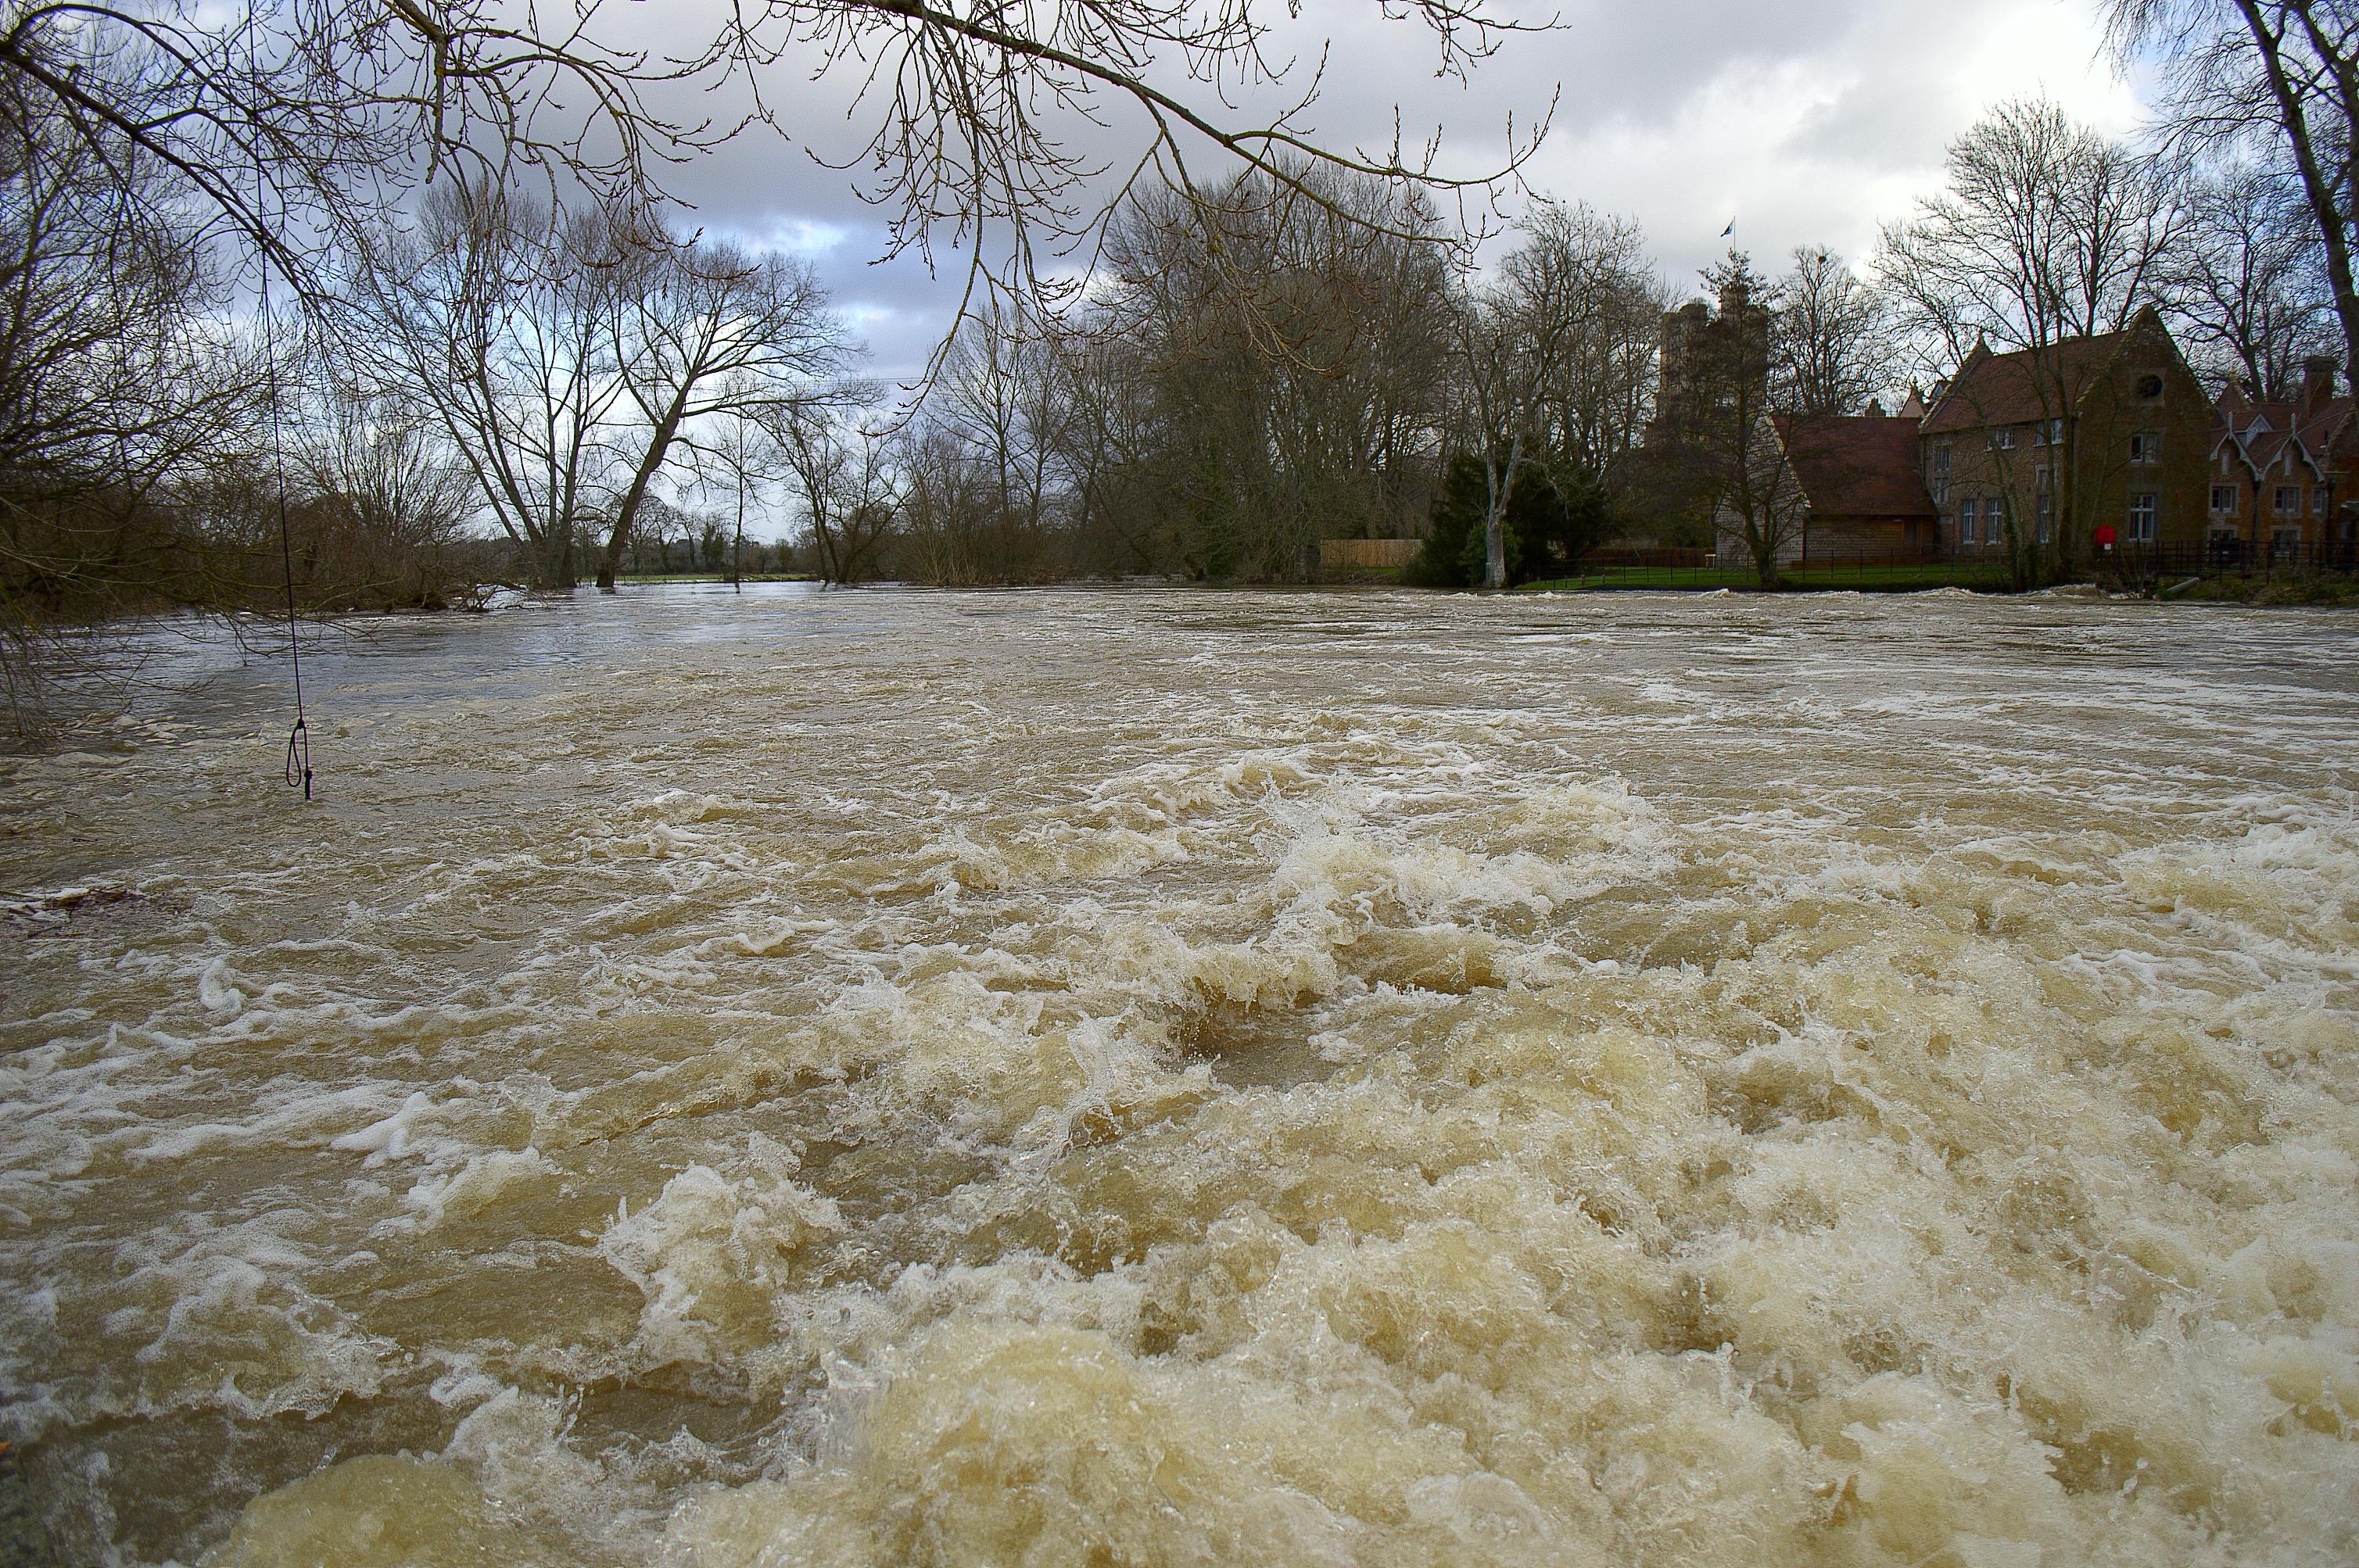
snow, river, stream, flood, rapid, waterway, natural disaster, cool image, disaster, event, geological phenomenon